Rang-du-Fliers station

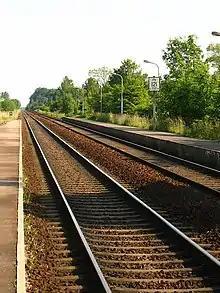
Rang-du-Fliers station

Rang-du-Fliers (also "Rang-du-Fliers-Verton" and "Rang-du-Fliers-Verton-Berck") is a railway station serving the towns Rang-du-Fliers, Verton and Berck, all in the Pas-de-Calais department, northern France.